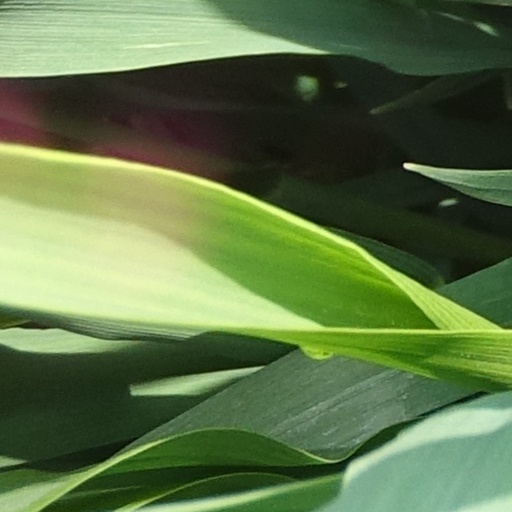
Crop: wheat